Glorious Revolution

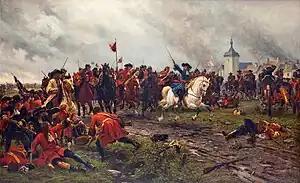
William III at the Battle of Landen in 1693, by Ernest Crofts

Neither James nor Sunderland trusted Louis, correctly suspecting that his support would continue only so long as it coincided with French interests, while Mary of Modena claimed his warnings were simply an attempt to drag England into an unwanted alliance. As a former naval commander, James appreciated the difficulties of a successful invasion, even in good weather, and as autumn approached, the likelihood seemed to diminish. With the Dutch on the verge of war with France, he did not believe the States General would allow William to make the attempt; if they did, his army and navy were strong enough to defeat it.